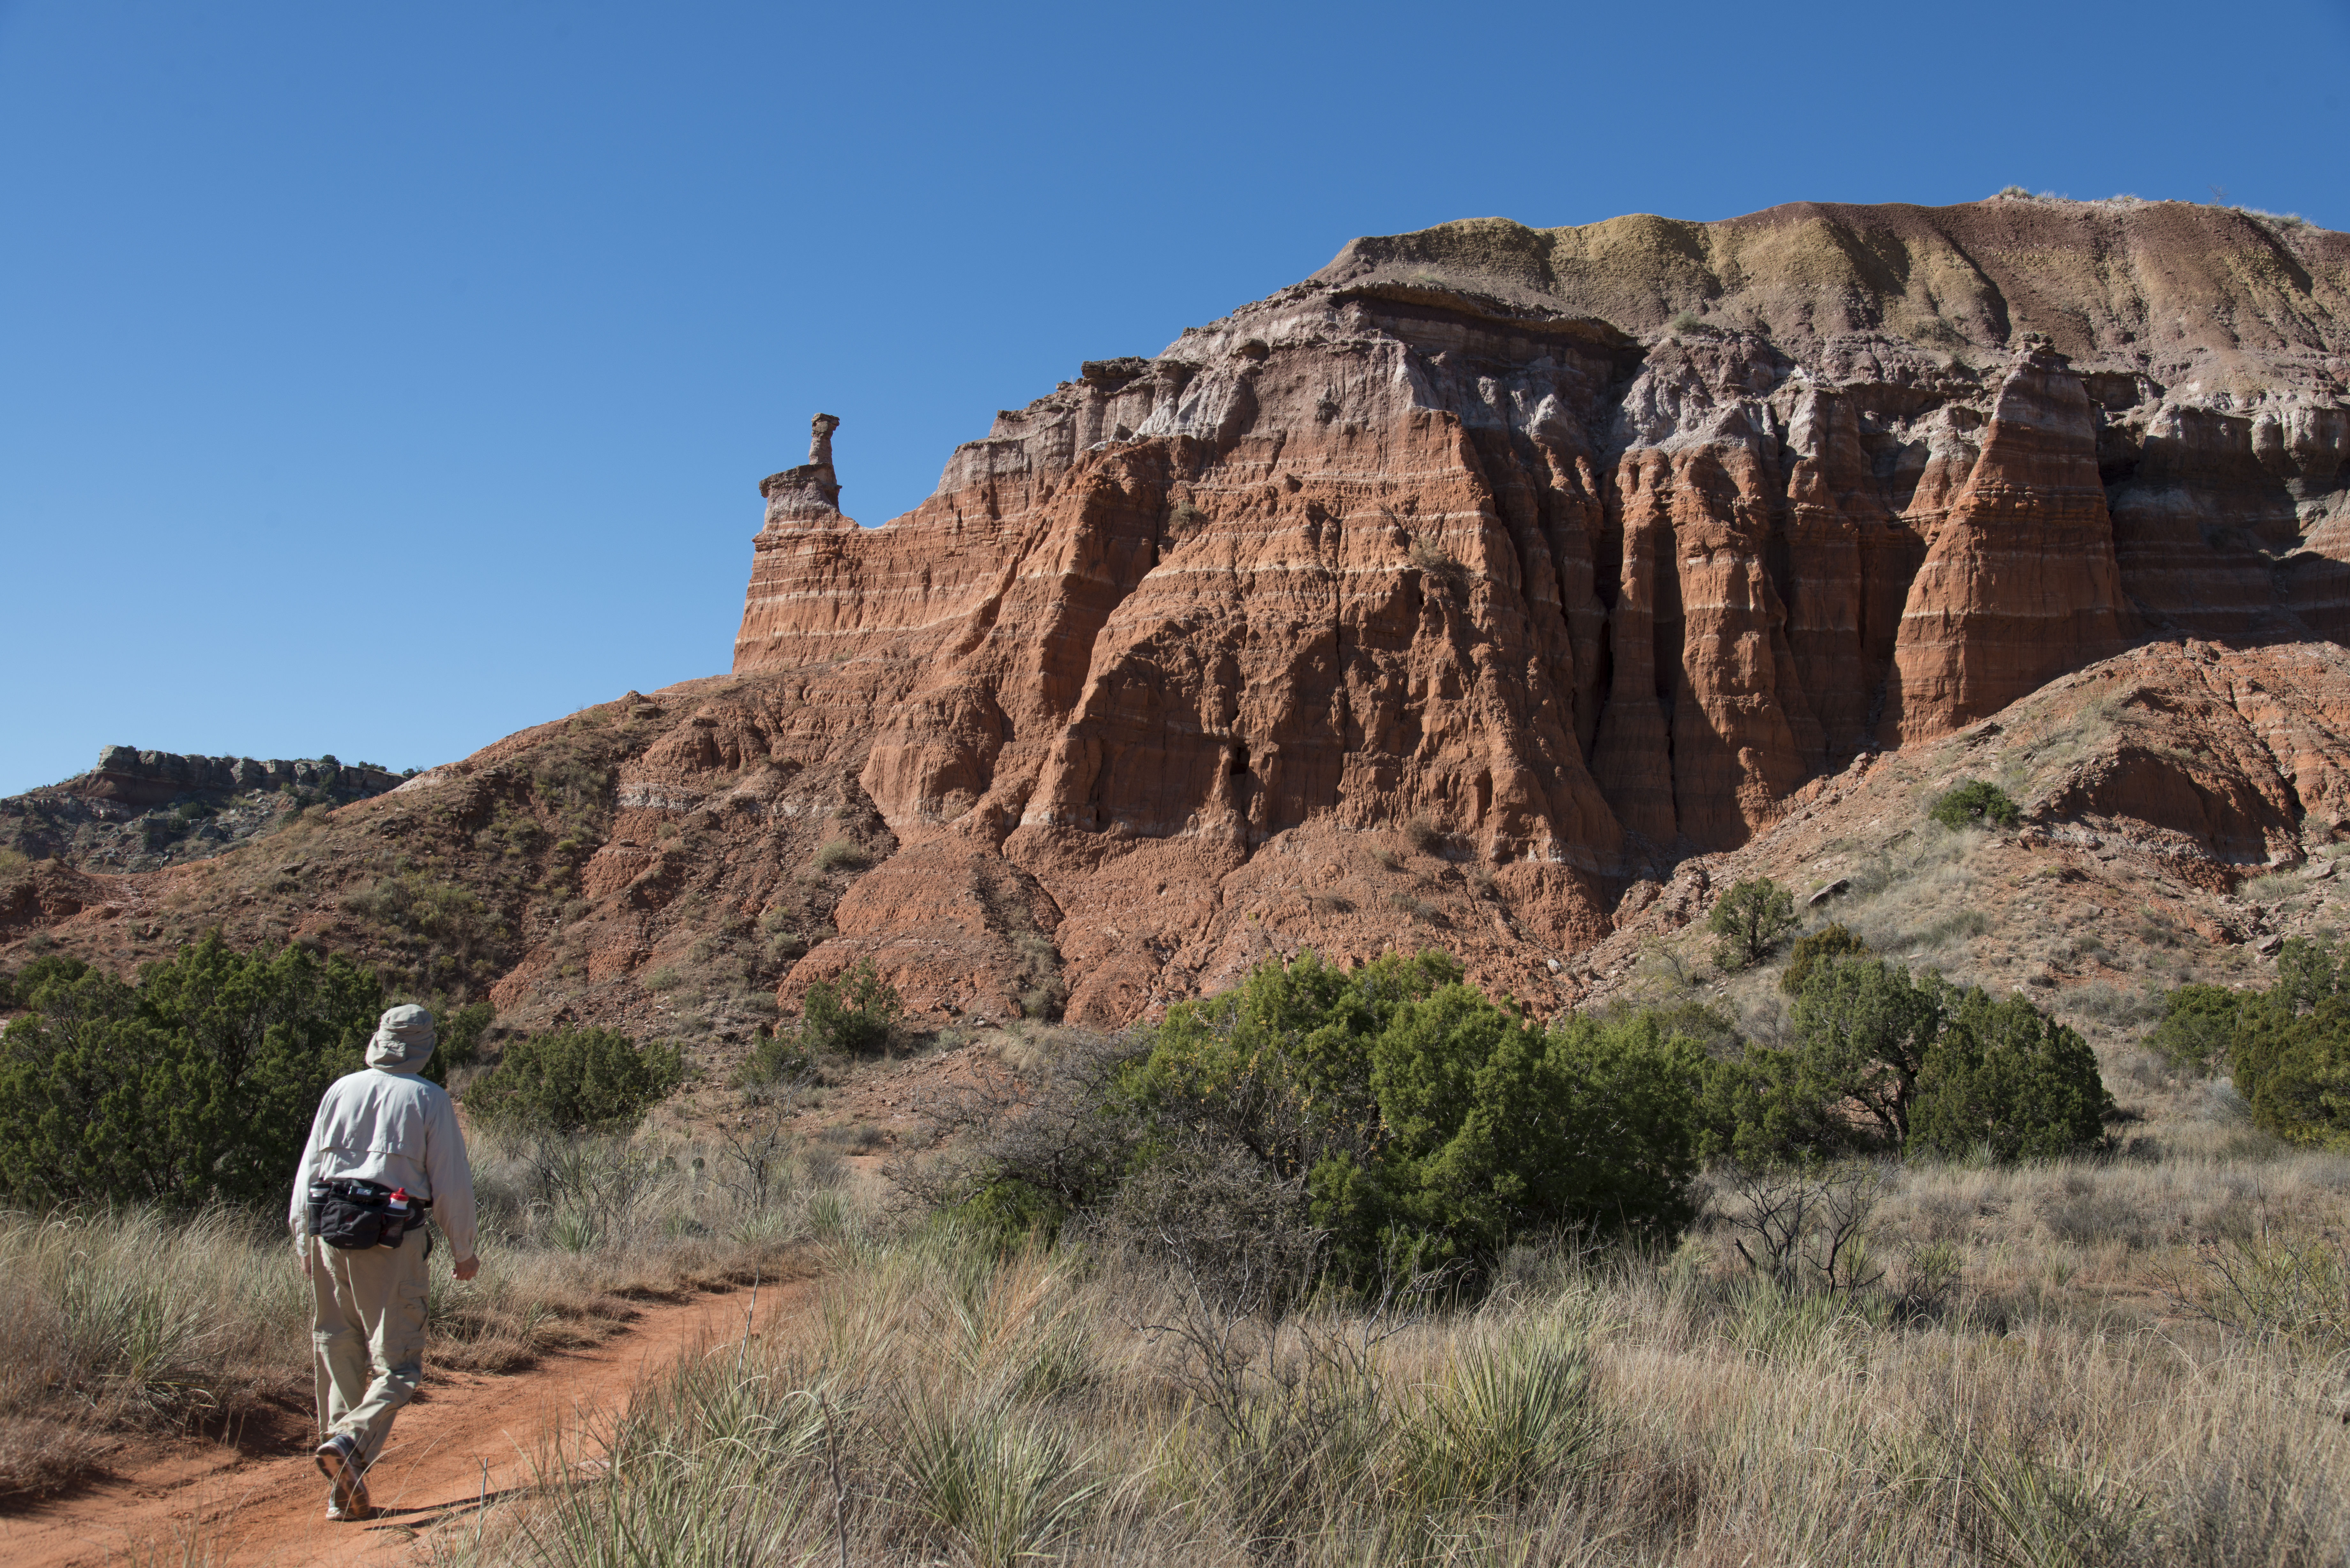
rock, walking, mountain, trail, adventure, valley, formation, cliff, arch, canyon, terrain, national park, cool image, geology, badlands, plateau, texas, i, nikond800e, wadi, palodurocanyon, landform, statepark, geographical feature